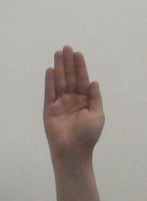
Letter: seen